A1(M) motorway

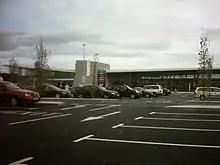
Wetherby Services on the A1(M).

Data from driver location signs are used to provide distance and carriageway identifier information.